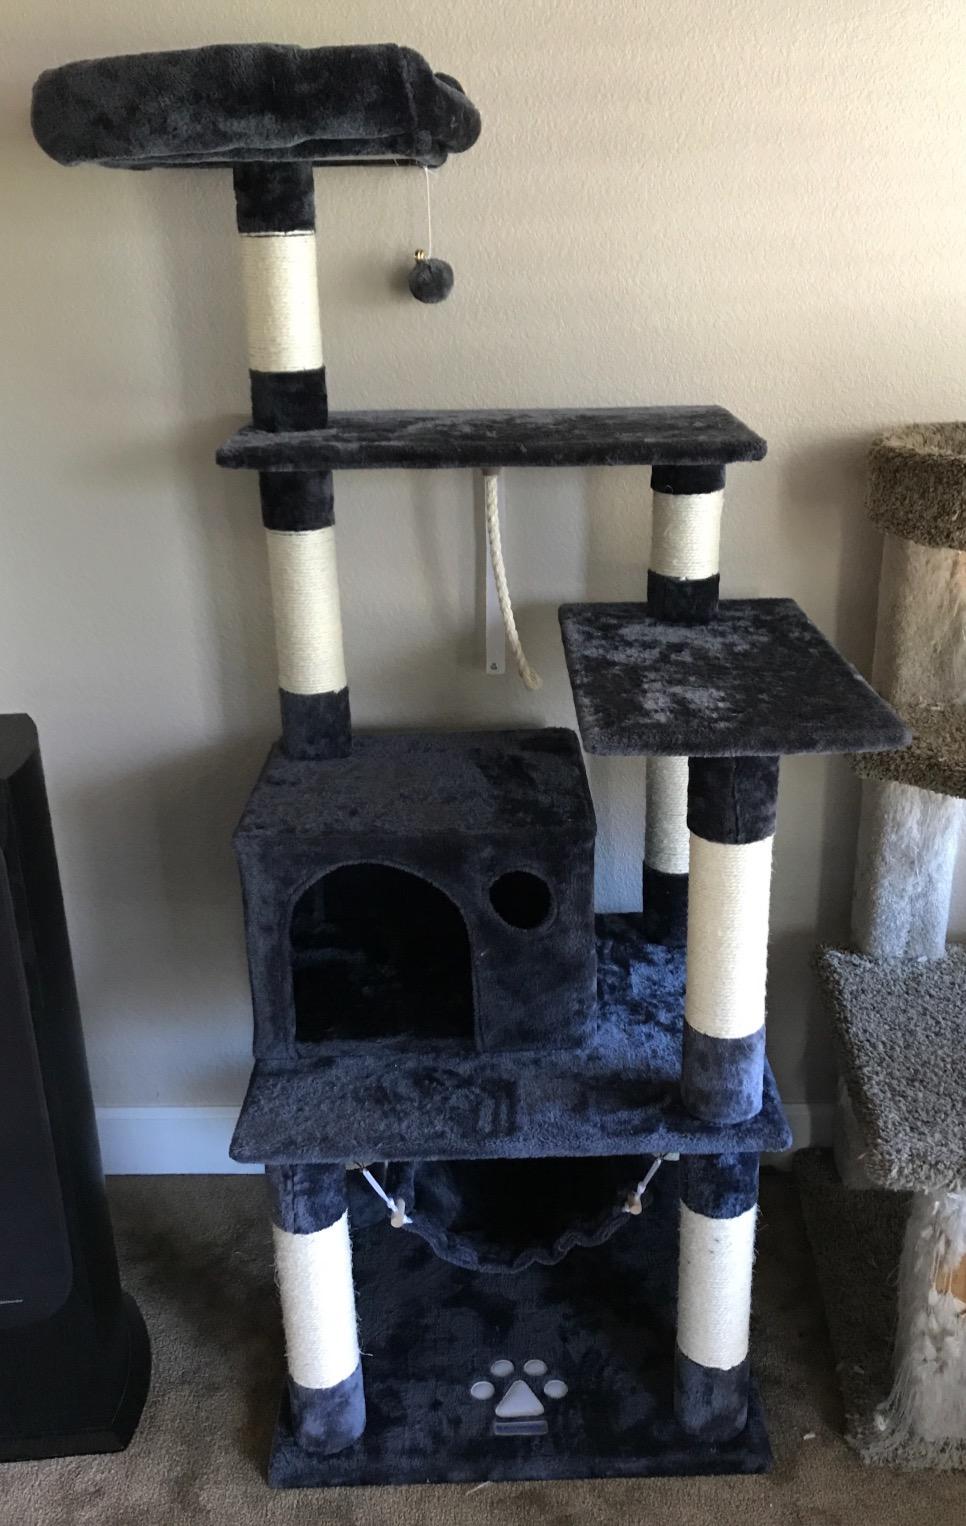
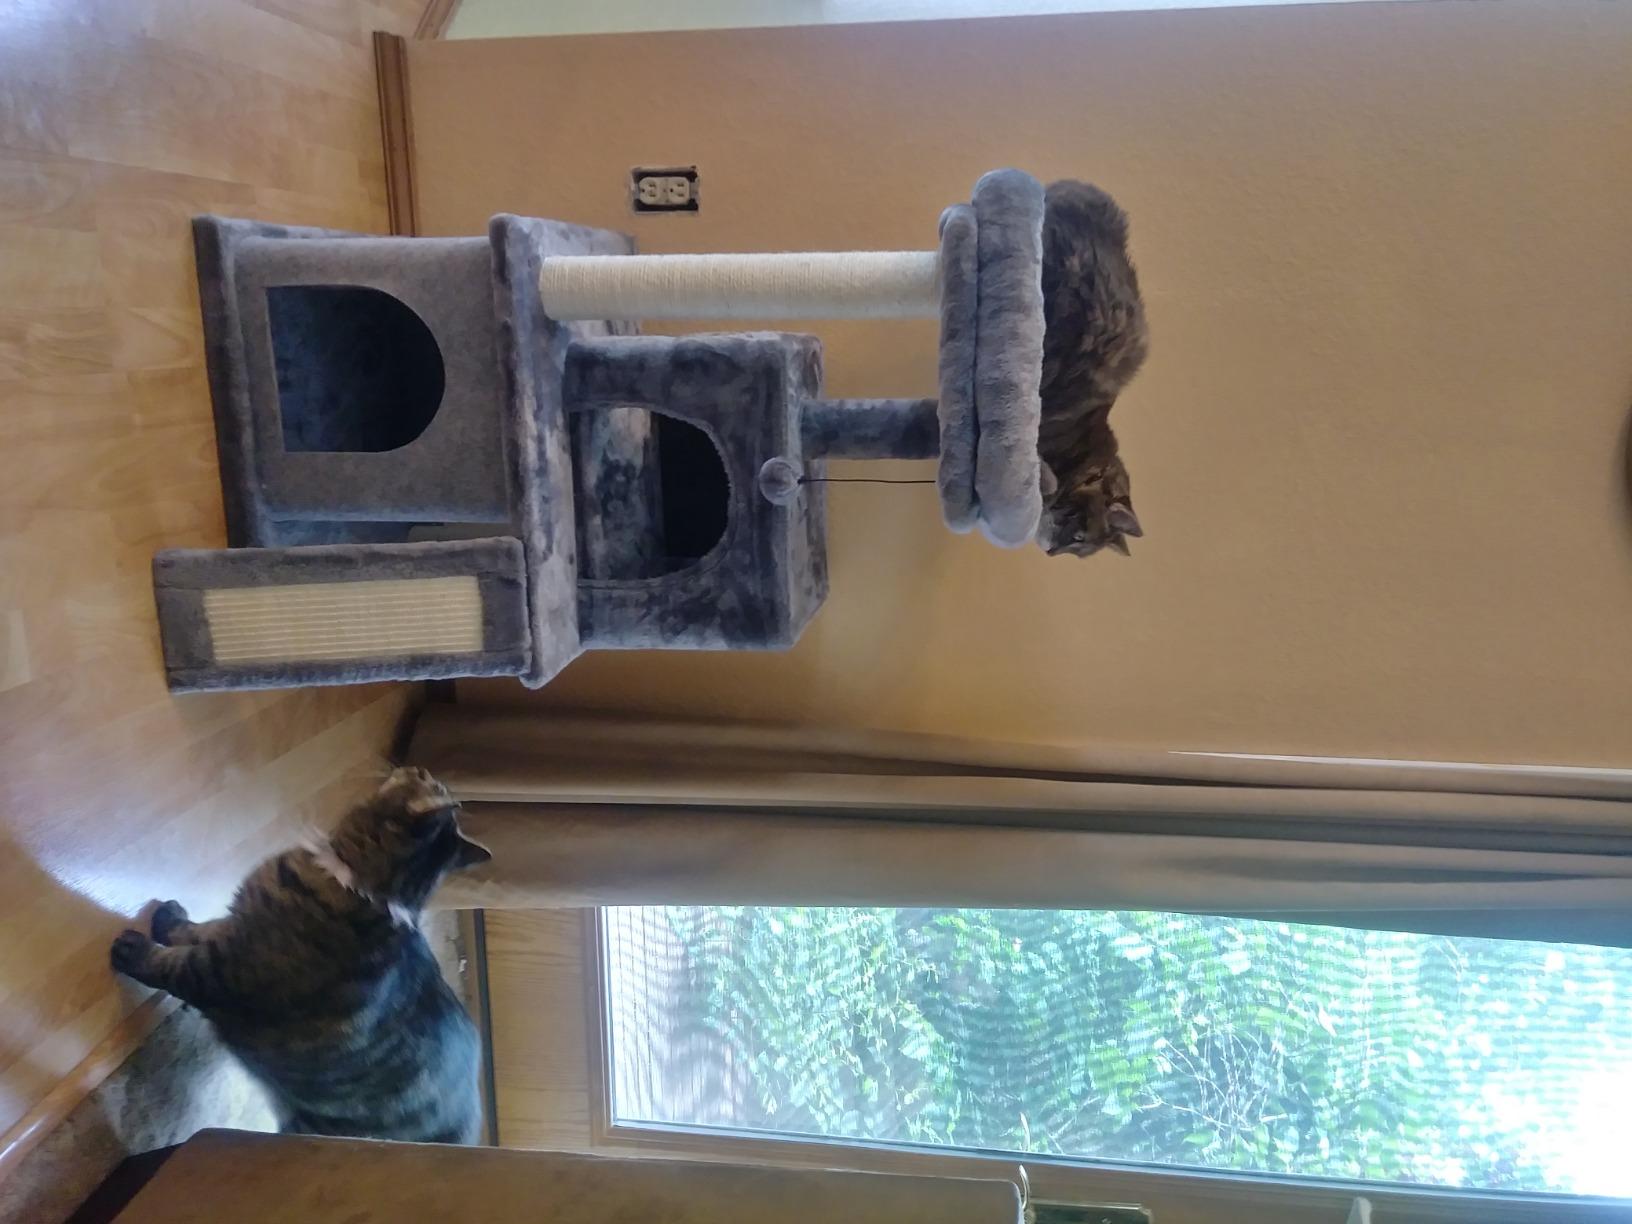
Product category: items_cat tree
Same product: no